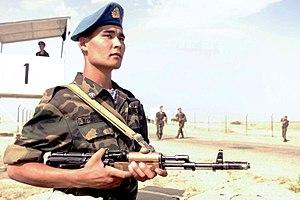
Les Forces armées kazakhes constituent une force de défense constituée d'une armée de terre, d'une armée de l'air, d'une marine et d'une garde républicaine. Elles furent fondées en 1992 après la dissolution de l'URSS. Ses quartiers-généraux sont situés à Astana.